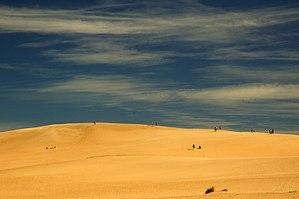
Le département de Rocha est un département de l'Uruguay situé dans le sud-est du pays.
Barra de Valizas ou Valizas est une ville et une station balnéaire de l'Uruguay située dans le département de Rocha. Sa population est de 356 habitants.